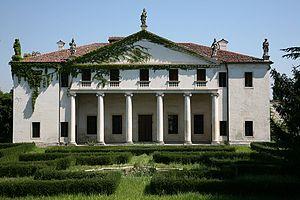
La villa Valmarana est une villa veneta d'Andrea Palladio sise à Lisiera, un hameau de la commune de Bolzano Vicentino, dans la province de Vicence et la région Vénétie, en Italie.